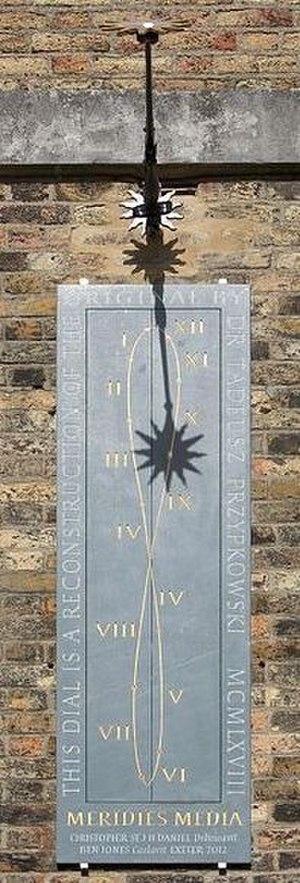
En gnomonique, une méridienne est un instrument ou une construction permettant de repérer l'instant précis du midi solaire. Cette saisie s'effectue à partir de l'ombre de l'extrémité d'un style qui traverse une ligne méridienne, trace du méridien, sur un support le plus souvent vertical ou horizontal. C'est en quelque sorte un cadran solaire réduit à sa plus simple expression.